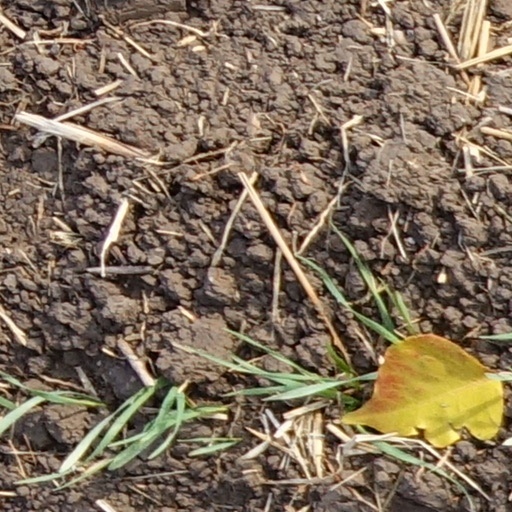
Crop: wheat